Rue Neuve, Brussels

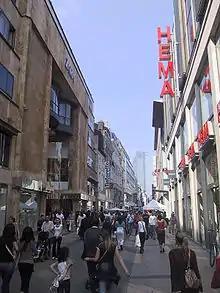
The / on a busy day

Nowadays, the Rue Neuve has the second highest rents of any street in Belgium, at €1,600/square metre/year (the Meir shopping street in Antwerp ranks first, with €1,700/square metre/year). However, it has been criticised by some for being too "boring" architecturally, uniformly "mass market", lacking in independent retailers, without variety of uses, and with very few residents. The City of Brussels has plans to bring more residents to the street and to make it more "attractive".